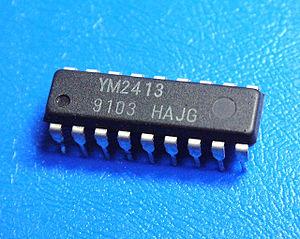
Le Yamaha YM2413 ou OPLL, est un générateur de son programmable à synthèse FM développé par Yamaha, basé sur le YM3812 de cette société. Un nombre important de ses registres ont été supprimés pour le rendre plus économique. Il en résulte que le YM2413 ne peut jouer qu'un seul instrument définit par l'utilisateur à la fois. Les réglages des 15 autres instruments sont en dur et ne peuvent être modifiés par l'utilisateur. Les autres modifications pour réduire son coût sont : Le nombre de formes d'ondes réduit à deux, les canaux ne sont pas mixés en utilisant un additionneur, au lieu de cela, le DAC de la puce utilise un multiplexage par division du temps pour jouer des segments courts de chaque canal de façon séquentielle, comme c'était déjà le cas dans le YM2612.